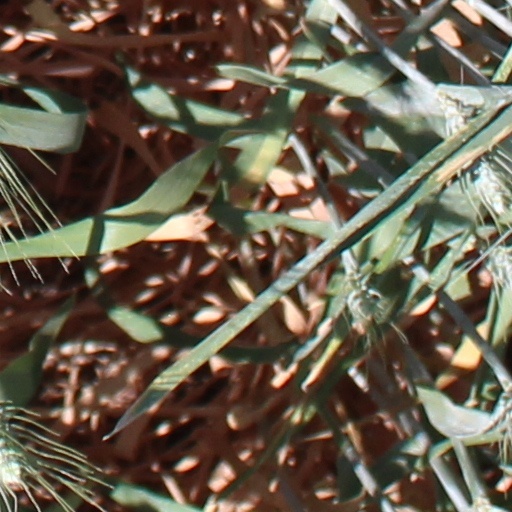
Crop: wheat